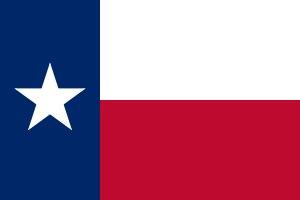
Revolution est une série télévisée de science-fiction post-apocalyptique américaine en 42 épisodes de 43 minutes produite et créée par Eric Kripke, diffusée entre le 17 septembre 2012 et le 21 mai 2014 sur le réseau NBC aux États-Unis et en simultané sur Citytv au Canada.